Emanuel Nobel

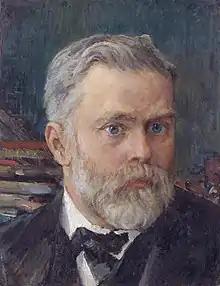
Emmanuel Nobel (Valentin Alexandrovich Serov, 1909)

Emanuel Ludvig Nobel (Saint Petersburg, 1859 – Stockholm, 31 May 1932) was a Swedish oil baron, the eldest son of Ludvig Nobel and his first wife, Mina Ahlsell, grandson of Immanuel Nobel and nephew of Alfred Nobel.